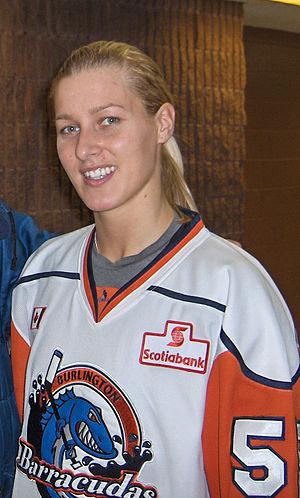
Danijela Rundqvist est une joueuse suédoise de hockey sur glace.